Visual arts of Sudan

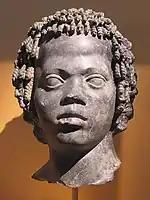
Marble head of a Nubian, ca. 120–100 BCE, Ptolemaic Period

The oldest existent objects of material artifacts in Nubia, such as stone tools, date back to prehistoric times. The Sabu-Jaddi rock art site is a unique cluster of more than 1600 rock drawings from different historical periods expanding for more than 6000 years through different eras of Nubian civilization. The well-preserved drawings represent wild and domestic animals, humans and boats and were included by the World Monuments Fund in its list of monuments to watch. Other ancient rock drawings were found in the arid valley known as Wadi Abu Dom in the Bayuda Desert. Another important prehistoric site was found in the border region between Sudan, Libya and Egypt in the Gabal El Uweinat mountain range. In Sudan's western region, the Jebel Mokram Group, characterized by its pottery and small clay figures of animals, was a prehistoric, Neolithic culture that flourished in the second millennium BCE.